New York Evening Mail

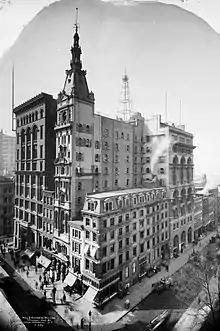
"The Mail and Express" building (1892–1920, center, with spire)

The New York Evening Mail (1867–1924) was an American daily newspaper published in New York City. For a time the paper was the only evening newspaper to have a franchise in the Associated Press.